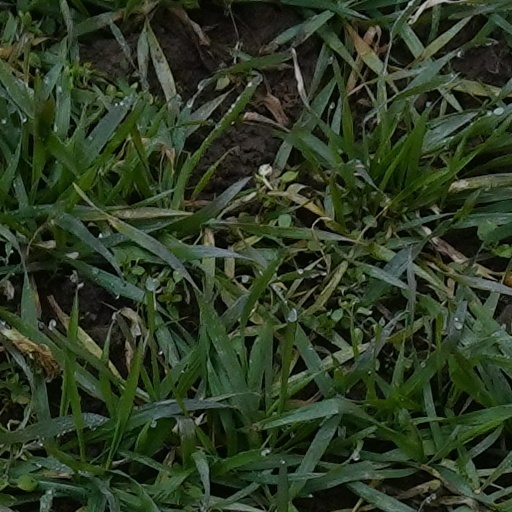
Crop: wheat